Linguistic history of India

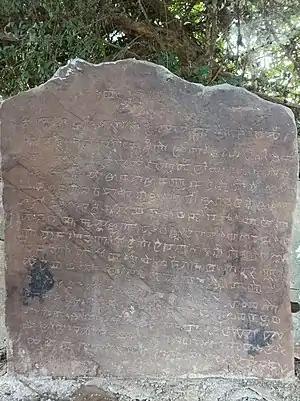
A Meitei language stone inscription in Meitei script about a royal decree of a Meitei king found in the sacred site of God Panam Ningthou in Andro, Imphal East, Manipur

Examples of early Sanskrit-Kannada bilingual copper plate inscriptions ("tamarashaasana") are the Tumbula inscriptions of the Western Ganga Dynasty dated 444 AD The earliest full-length Kannada "tamarashaasana" in "Old Kannada" script (early 8th century) belongs to Alupa King Aluvarasa II from Belmannu, South Kanara district and displays the double crested fish, his royal emblem. The oldest well-preserved palm leaf manuscript is in "Old Kannada" and is that of "Dhavala", dated to around the 9th century, preserved in the Jain Bhandar, Mudbidri, Dakshina Kannada district. The manuscript contains 1478 leaves written in ink.